Question: Please indicate a possible affordance area of jump_skateboard that can be used for standing on
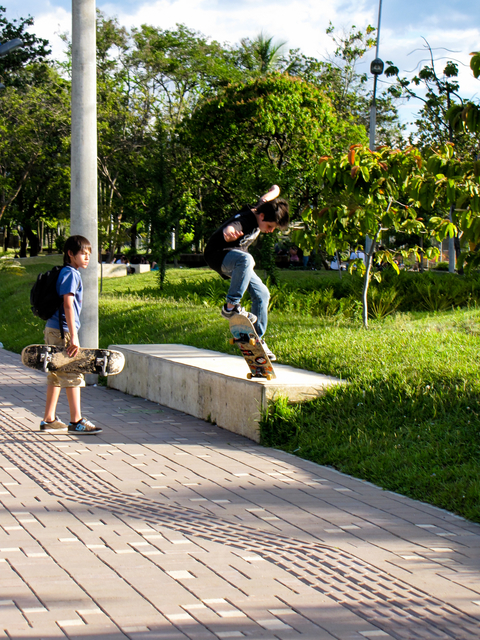
Answer: [17.675, 338.439, 129.196, 378.874]